Arne Svingen

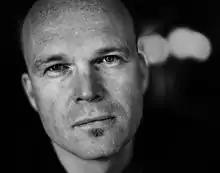
Arne Svingen

Arne Svingen (born 10 July 1967) is a Norwegian writer of children's books. He also writes adult fiction and books for young adults. He has published over a hundred titles and his works have been translated into more than a dozen languages.